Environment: lab
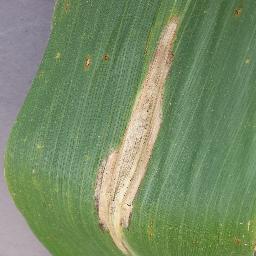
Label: northern_corn_leaf_blight